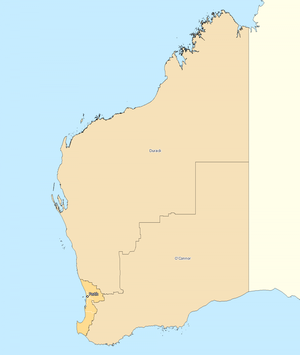
Valgkredse til Repræsentanternes Hus i Australien / Commonwealth valgkredse fra 2010 / Western Australia
Valgkredse i resten af Western Australia
Der er 150 valgkredse til Repræsentanternes Hus i Australien, kaldet Divisions, som hver vælger en repræsentant til Australiens Repræsentanternes Hus. De betegnes ofte electorates eller seats. Hver valgkreds vælger et medlem til Repræsentanternes hus, så valgkredsene er enkeltmandskredse.